The Grand Tour Game

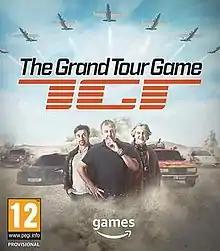

The Grand Tour Game is an episodic racing video game developed and published by Amazon Game Studios with additional support being provided by Heavy Iron Studios. The title was released for the PlayStation 4 and Xbox One. It is based on the reality television series "The Grand Tour". It covers the first episode of its first two series, and released a new episode of the game simultaneously with each episode of the third series. It is Amazon's first video game for PS4 and Xbox One.